New Zealand Romney

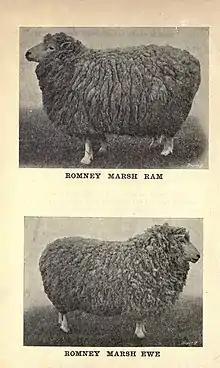
Ram and ewe, illustration from 1915

The New Zealand Romney is a New Zealand breed of sheep. It derives from British Romney Marsh stock imported to New Zealand in the nineteenth century, and was established as a separate breed in 1904. It is the most numerous sheep breed in New Zealand.